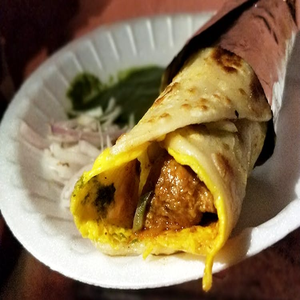
Dish: kathiroll